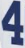
Number: 4